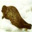
Label: seal